Naim Audio

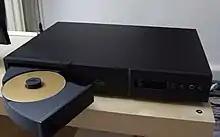
Naim "CD 5"

Throughout much of the 1980s, Naim maintained the position that the Compact Disc was an inferior medium compared to the vinyl gramophone record. This perspective guided Naim's product design during that period. The announcement in 1989 that the company was working on a CD player shocked the marketplace. The player, called the CDS, was unusual for a two-box device in that Naim put the digital–analogue converter in the same box as the transport and audio circuitry, whilst keeping the power supply separate. The player saw two major revisions, the CDS2 (1998) and CDS3 (2002). Naim also made several less expensive single-box players such as the CD 5 XS (2009). , only the CD5si (introduced in 2012) continues to be made.